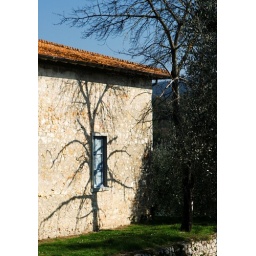
shadow of a tree on a house in Strove, Italy